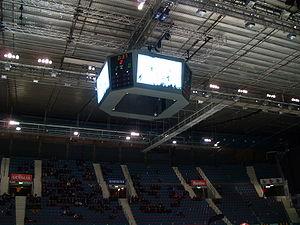
Hovet, anciennement le Johanneshovs Isstadion, fut ouvert en 1955, complété en 1962 et reconstruit en 2002. C'est une salle de Stockholm utilisé principalement pour le hockey sur glace, des concerts et des événements corporatifs. C'est la glace du Djurgårdens IF et de l'AIK IF. Le Skarpnäck AIK, club présent au 4ᵉ échelon national, y dispute également des matchs régulièrement. La capacité officielle est de 8 300 spectateurs.